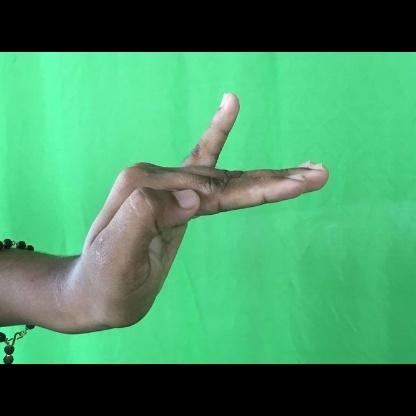
Mudra: Hamsapaksha